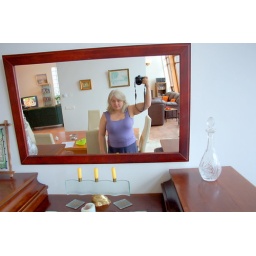
Living room and TV area reflected in dining room mirror.